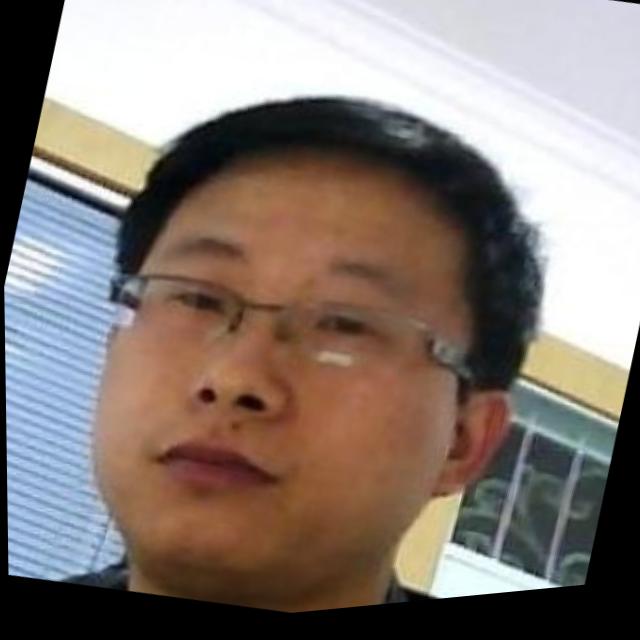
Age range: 21-44